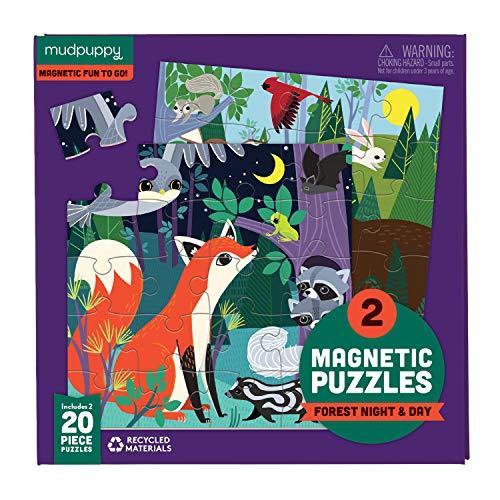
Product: Mudpuppy Forest Night and Day Magnetic Puzzles – Ages 4-7 – Includes 2, 20-Piece Magnetic Puzzles and a Magnetized Tri-Fold Portfolio – Great for Travel, Quiet Time
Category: Toys & Games | Puzzles | Jigsaw Puzzles
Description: TAKE IT WITH YOU: The forests animals magnetic puzzles are perfect for quiet time or travel.
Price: $12.59
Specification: ProductDimensions:6.8x6.8x0.5inches|ItemWeight:14.4ounces|ShippingWeight:14.4ounces(Viewshippingratesandpolicies)|ASIN:0735360480|Itemmodelnumber:9780735360488|Manufacturerrecommendedage:4-7years